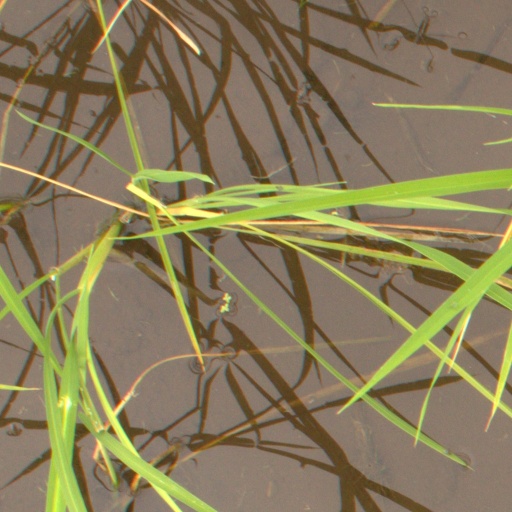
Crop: rice